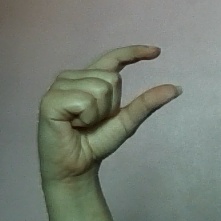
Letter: dal